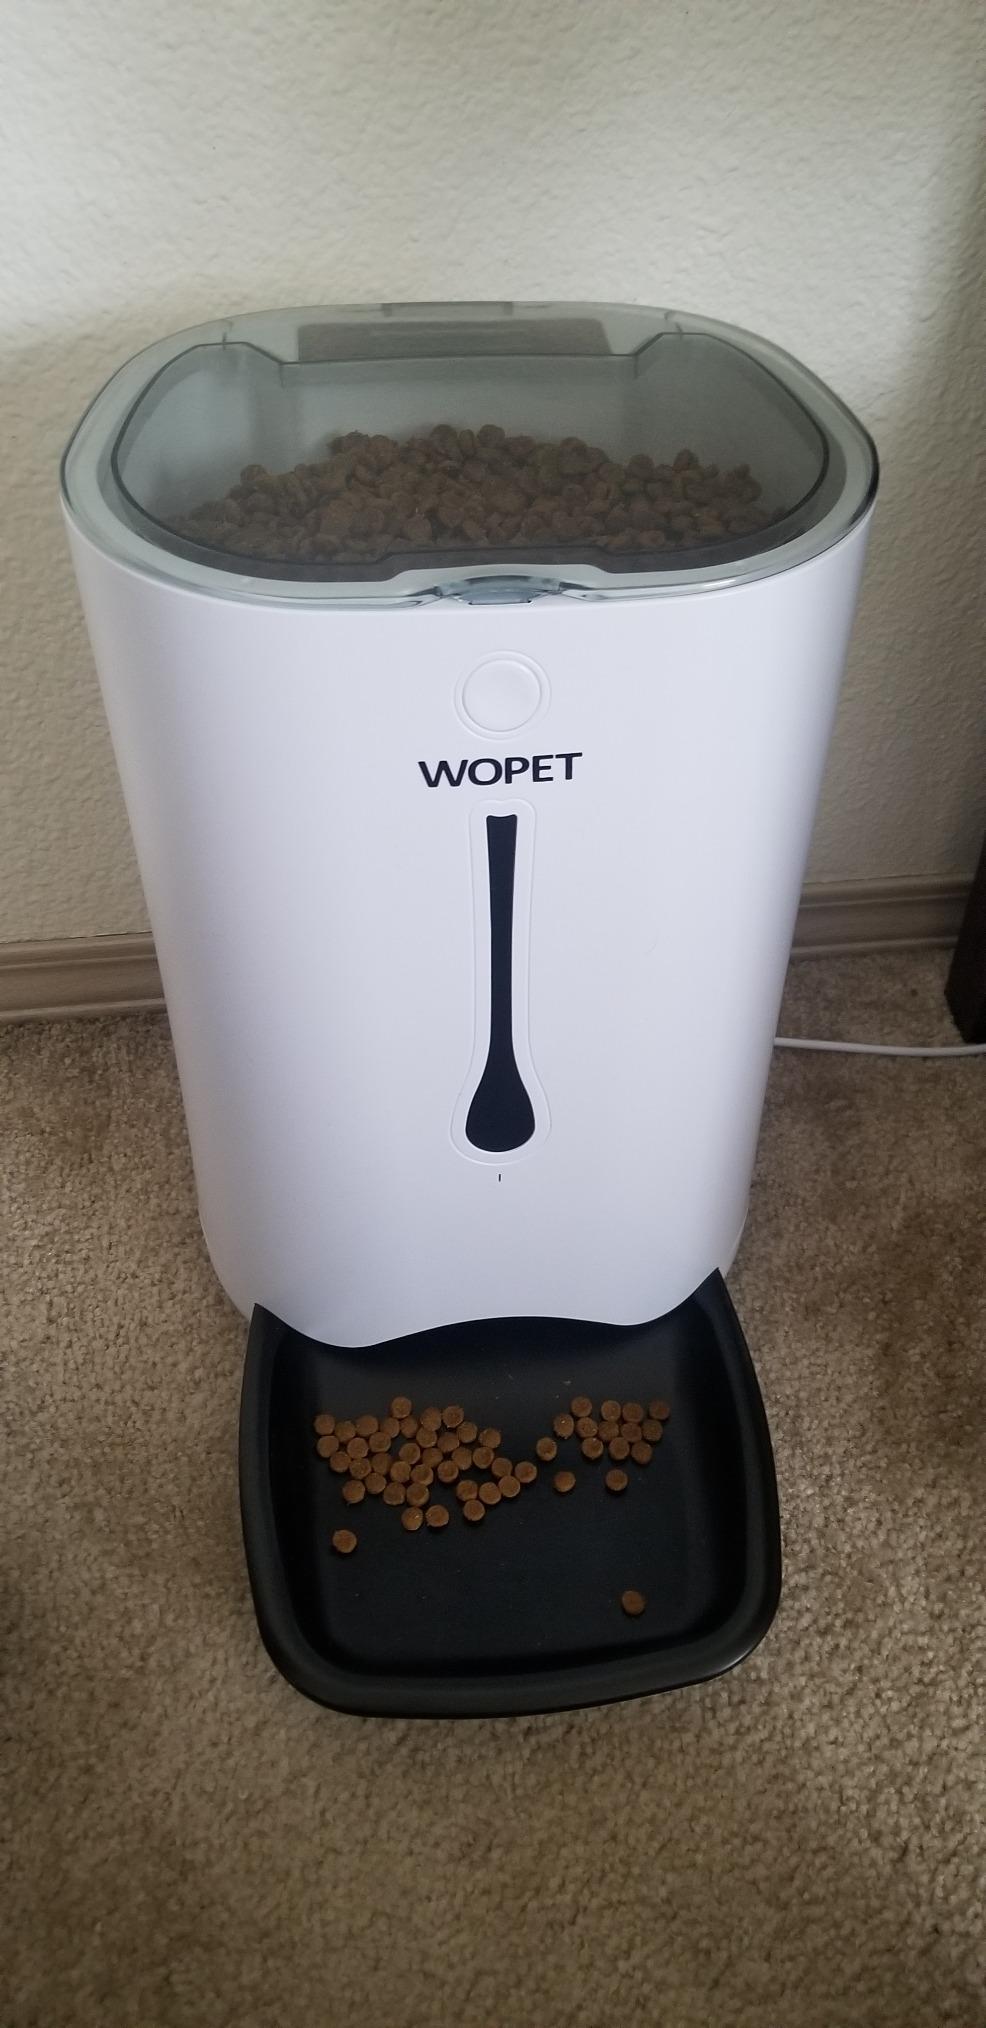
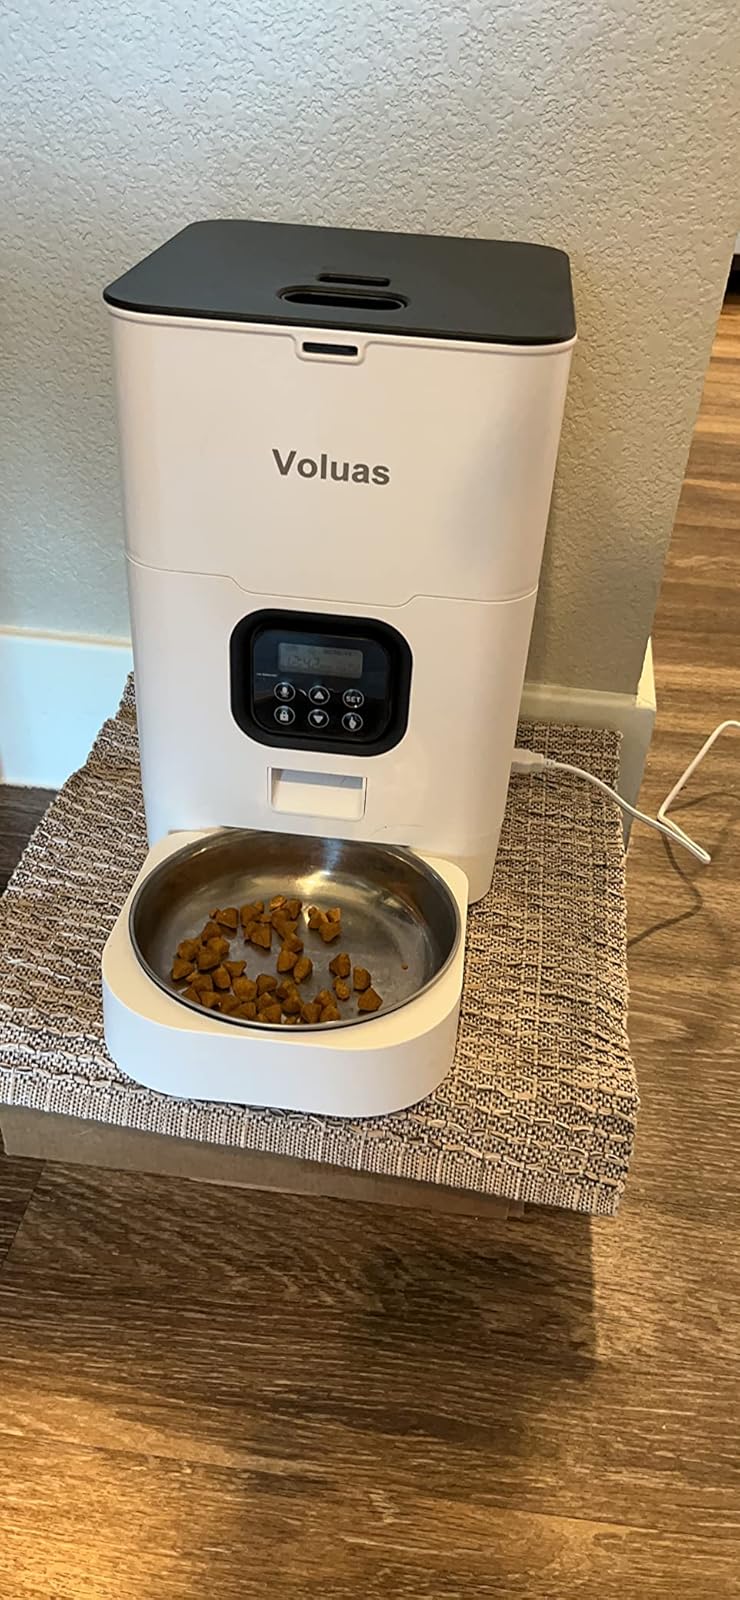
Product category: items_feeder
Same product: no